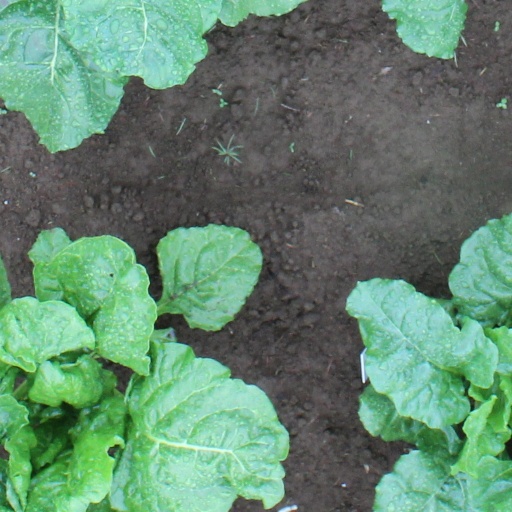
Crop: sugar beet